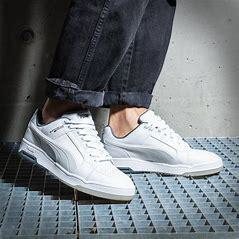
Brand: Puma
Model: Slipstream